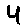
Label: 4